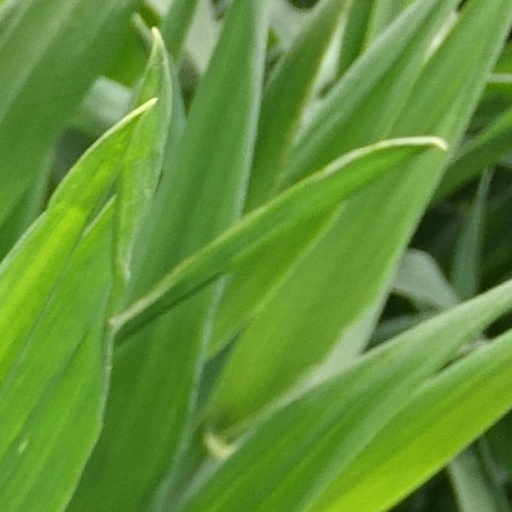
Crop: wheat